Bruce Anstey

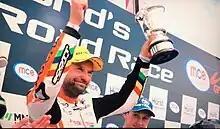
Anstey celebrates his victory in the Superbike Race at the 2017 Ulster Grand Prix

Anstey's participation at the 2017 Ulster Grand Prix was confirmed in mid July. A press release from the Padgett's Honda Team confirmed Anstey would campaign both a Honda RC213V-S and for the Classic Lightweight event, a Honda RS250.